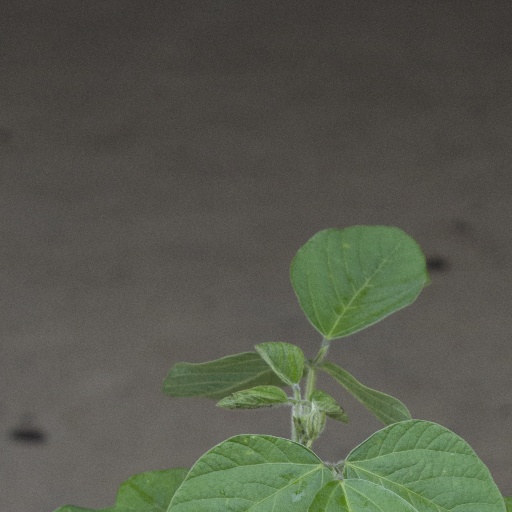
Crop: soybean